Amelanchier

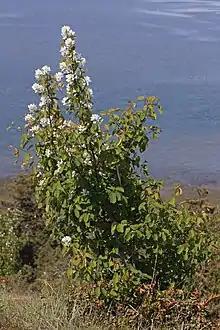
"Amelanchier alnifolia"

Species accepted by the Plants of the World Online as of April 2023: